Thunderbolt (1925 roller coaster)

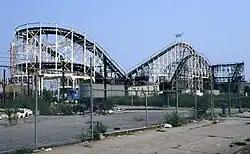
The inactive Thunderbolt in 1986

The Thunderbolt was a wooden roller coaster located at Coney Island in Brooklyn, New York. Designed by John Miller, it operated from 1925 until 1982 and remained standing until it was demolished in 2000. The demolition was controversial, as the property owner Horace Bullard was not notified, nor had any formal inspection been done on the structure.